Paul Tangi Mhova Mkondo

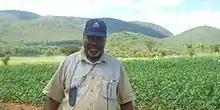
Paul Mkondo in tobacco fields on his Commercial farm in Mazowe, Mashonaland Central

Mkondo organised underground meetings for some of the political leadership, as many were his former teachers and colleagues from Thekwani High School in Plumtree. Some he had known since he had lived with them in Highfields Township in Salisbury (now Harare). When the Rhodesian Bush War intensified after 1972, Mkondo sent his wife abroad for medical training with ZANLA. Mkondo intended to close his business and follow her into exile, but was dissuaded by Herbert Chitepo and ZANLA commander Josiah Tongogara, who recommended he stay inside Rhodesia and assist with the postwar economic reconstruction when hostilities ended. He was, however, appointed to ZANU's Treasury and Finances Committee in recognition of his sympathy to the nationalist cause. On the committee, Mkondo worked closely with fellow ZANU supporters Enos Nkala, Bernard Chidzero, George Tawengwa, Ben Mucheche, Tobias Musariri Sr, and others to fund ZANLA's weapons. He was also utilized as a liaison between the ZANU leadership detained in Gonakudzingwa restriction camp by the Rhodesian Security Forces, and those such as Mugabe, who had fled to Mozambique. With no travel restrictions, and being a well-known successful businessman in Southern Africa, Mkondo took trips abroad to promote ZANU's cause with international figures such as US President Gerald Ford, diplomats Henry Kissinger, Andrew Young and Pope John Paul II. He was instrumental in persuading the Ford administration to have a meeting, which resulted in the 1976 Geneva talks between black nationalists and Rhodesian prime minister Ian Smith.